Karen Horney

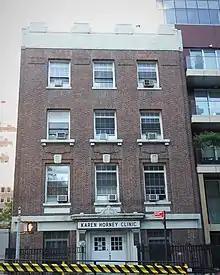
Clinic on East 62nd Street

The Karen Horney Clinic opened on May 6, 1955 in New York City, in honor of Horney's achievements. The institution seeks to research and train medical professionals, particularly in the psychiatric fields, as well as serving as a low-cost treatment center. Patients that are not suitable for psychoanalysis are treated with psychotherapeutic modalities such as supportive psychotherapy, and psychoanalytic psychotherapy, all based on Horney's ideas.